TVR

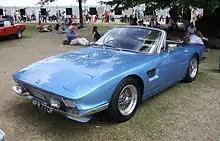

In October 1963, Dick Monnich, Jack Griffith, and Griffith's race mechanic George Clark finished the prototype of the car named Griffith, developed by fitting a Ford 289 V8 into a Grantura Mk3. The accelerative performance of the car exceeded expectations, although the brakes and chassis had been left unmodified and, by all accounts, were woefully inadequate when matched with the large engine. In a short period of time, David Hives at the Hoo Hill TVR factory built a second prototype that was better developed and better finished, as well as three engine-less cars destined for Griffith's business in New York. In March 1964, David Hives went to Long Island to assist Bob Cumberford in building a pattern and plug for the Griffith 600 series, and he also helped set up the production line with George Clark. Hives helped build the "tartan car" that was displayed at the International Automobile Show in New York, which he and Dick Monnich attended. After this, the Griffith factory established in Syosset, Long Island began completing cars from engine-less cars imported from the Hoo Hill TVR factory.